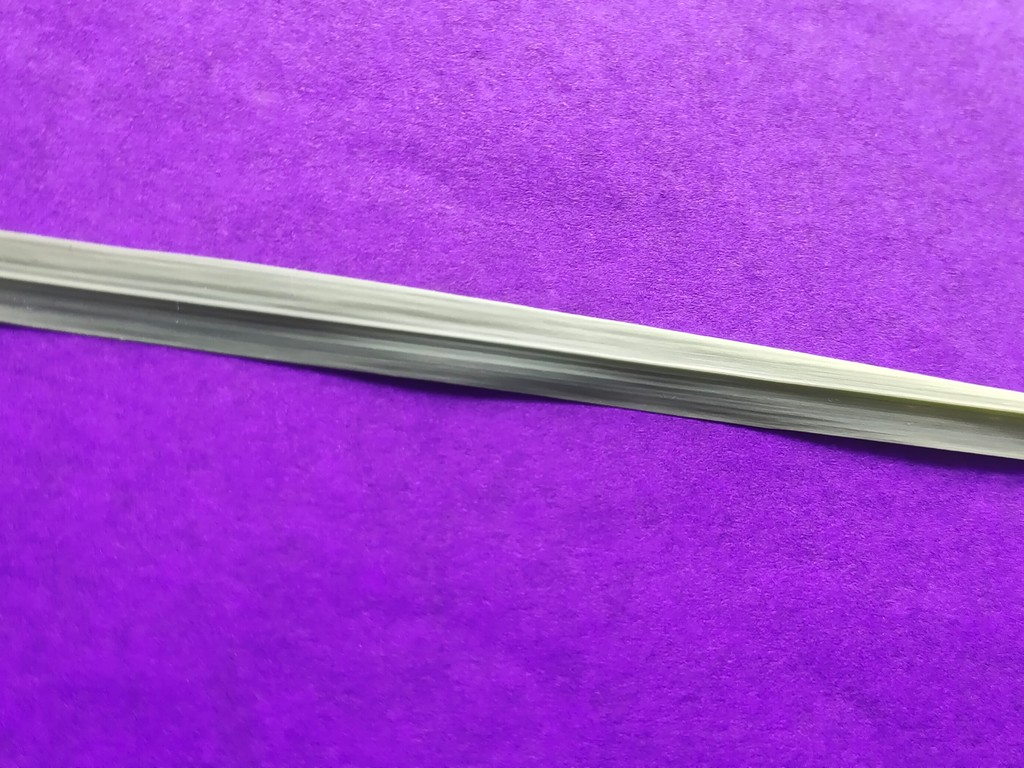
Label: Healthy